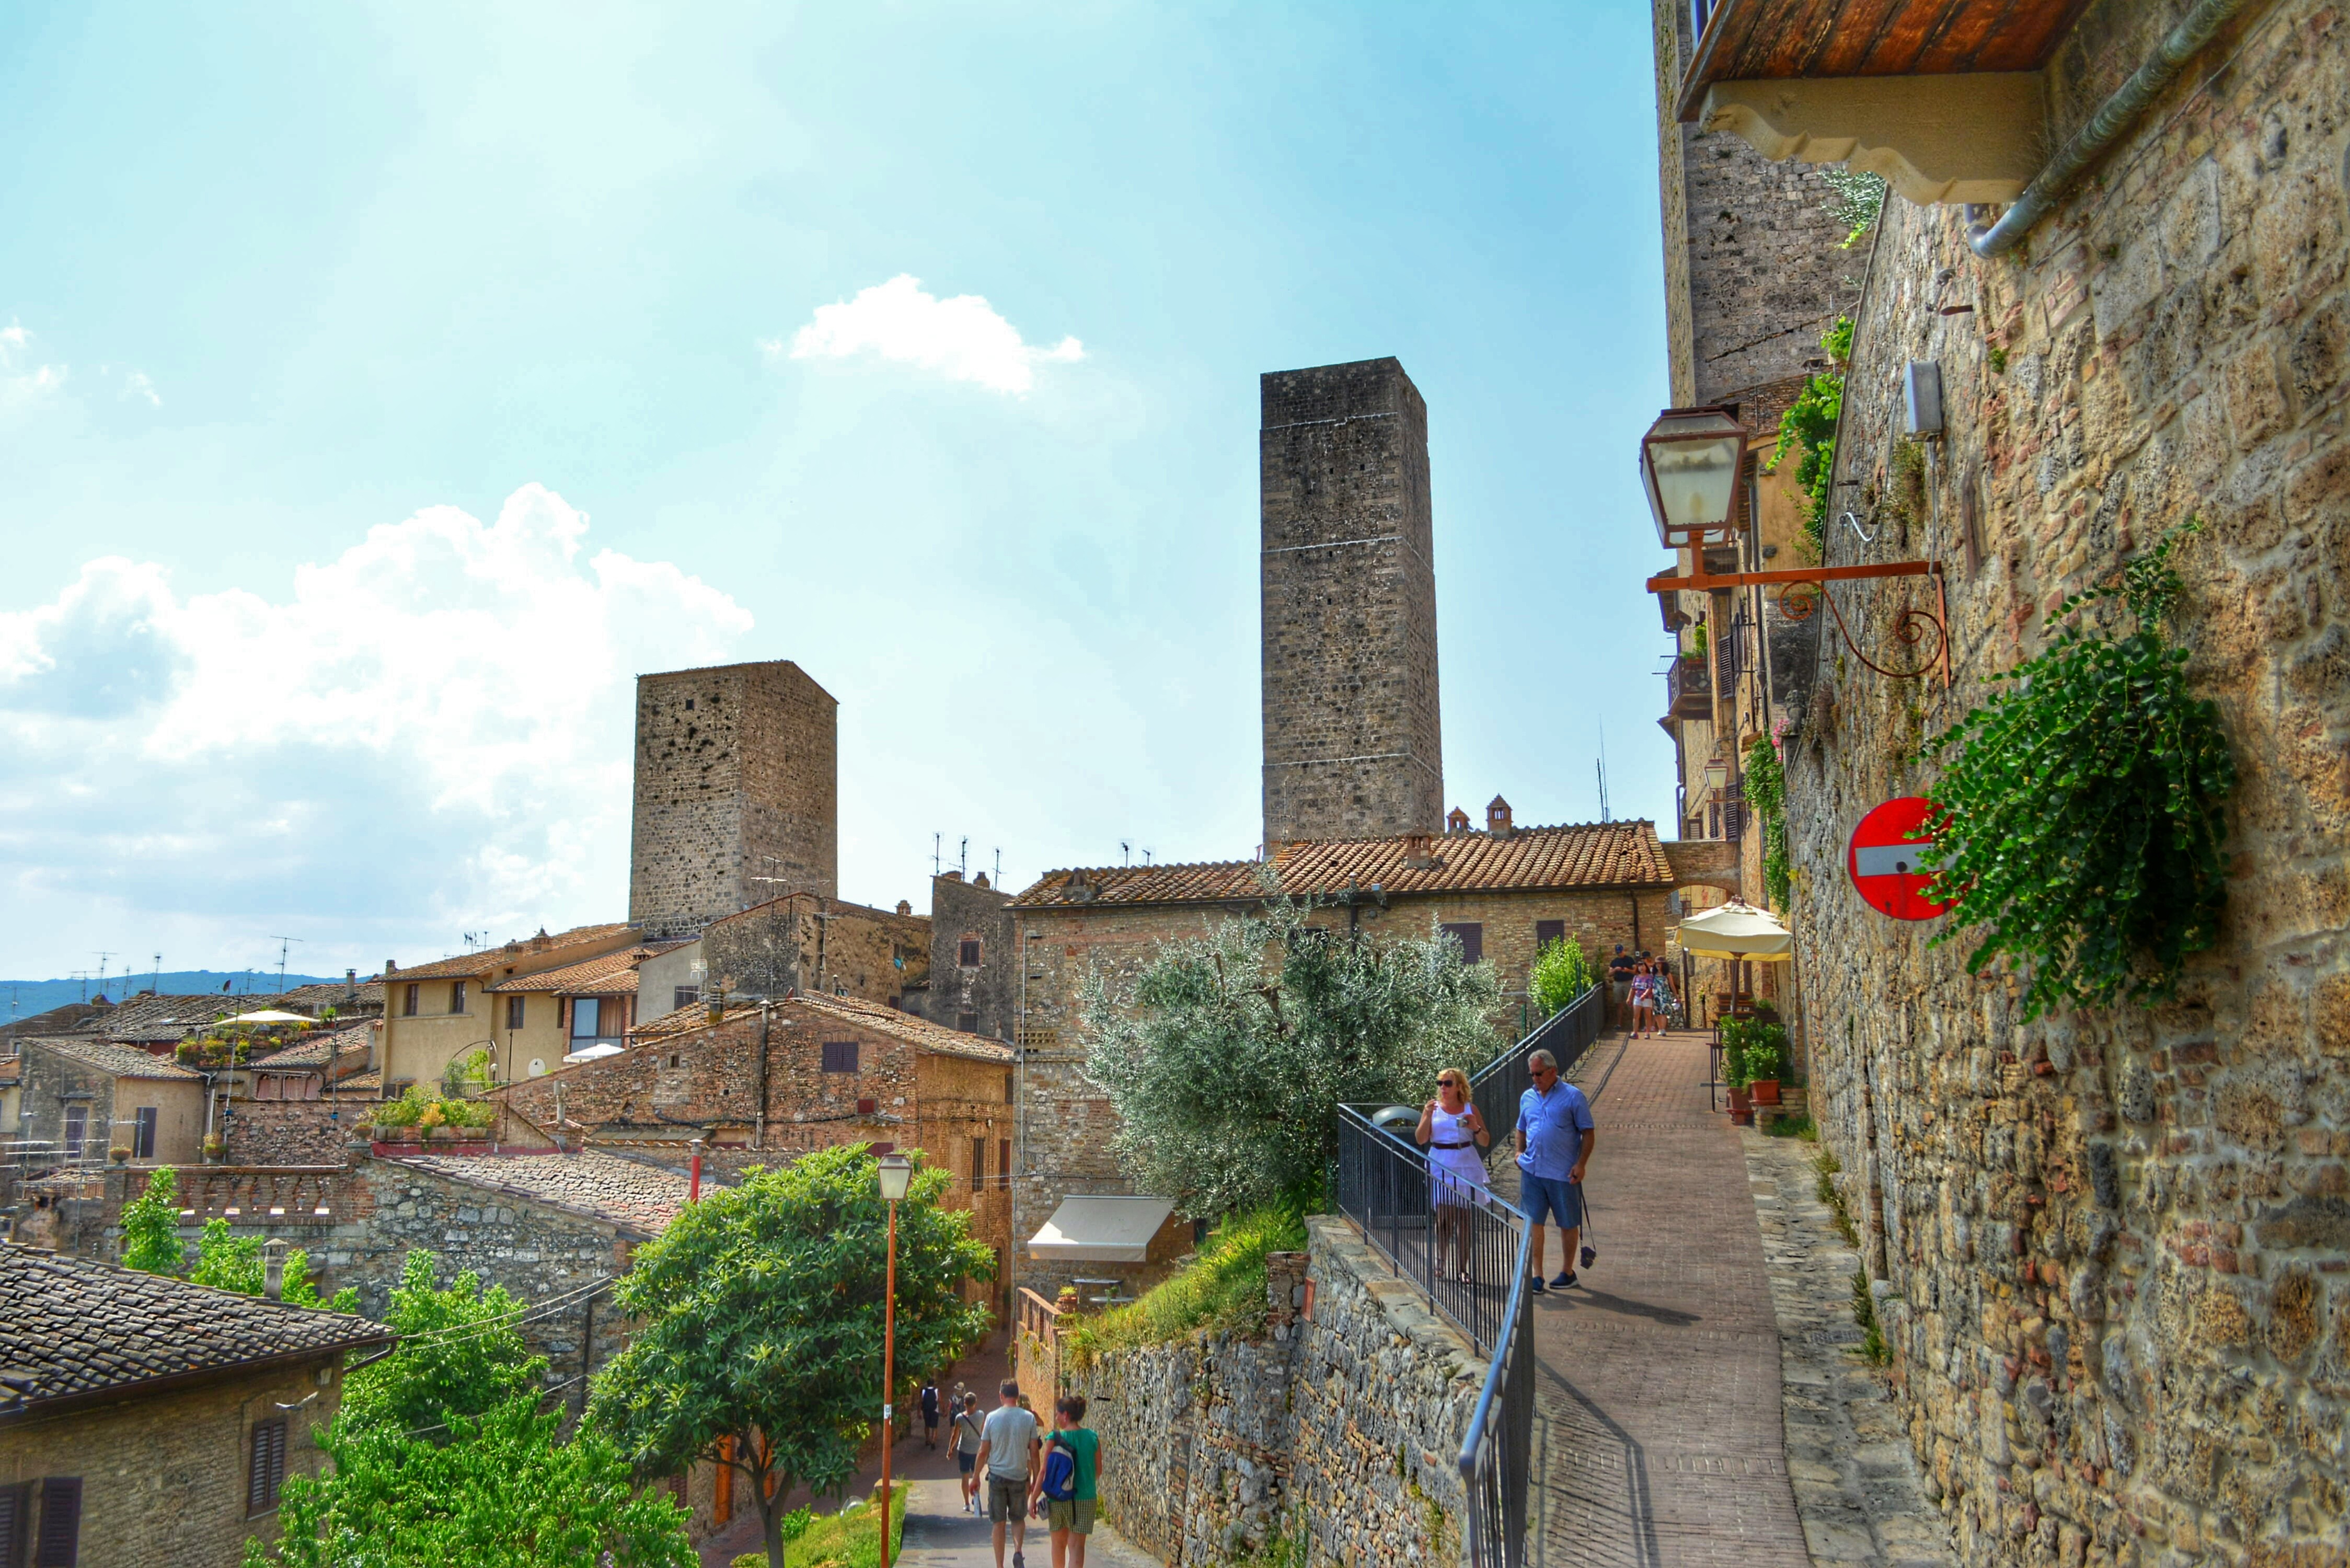
town, vacation, travel, village, landmark, tourism, neighbourhood, ancient history, human settlement